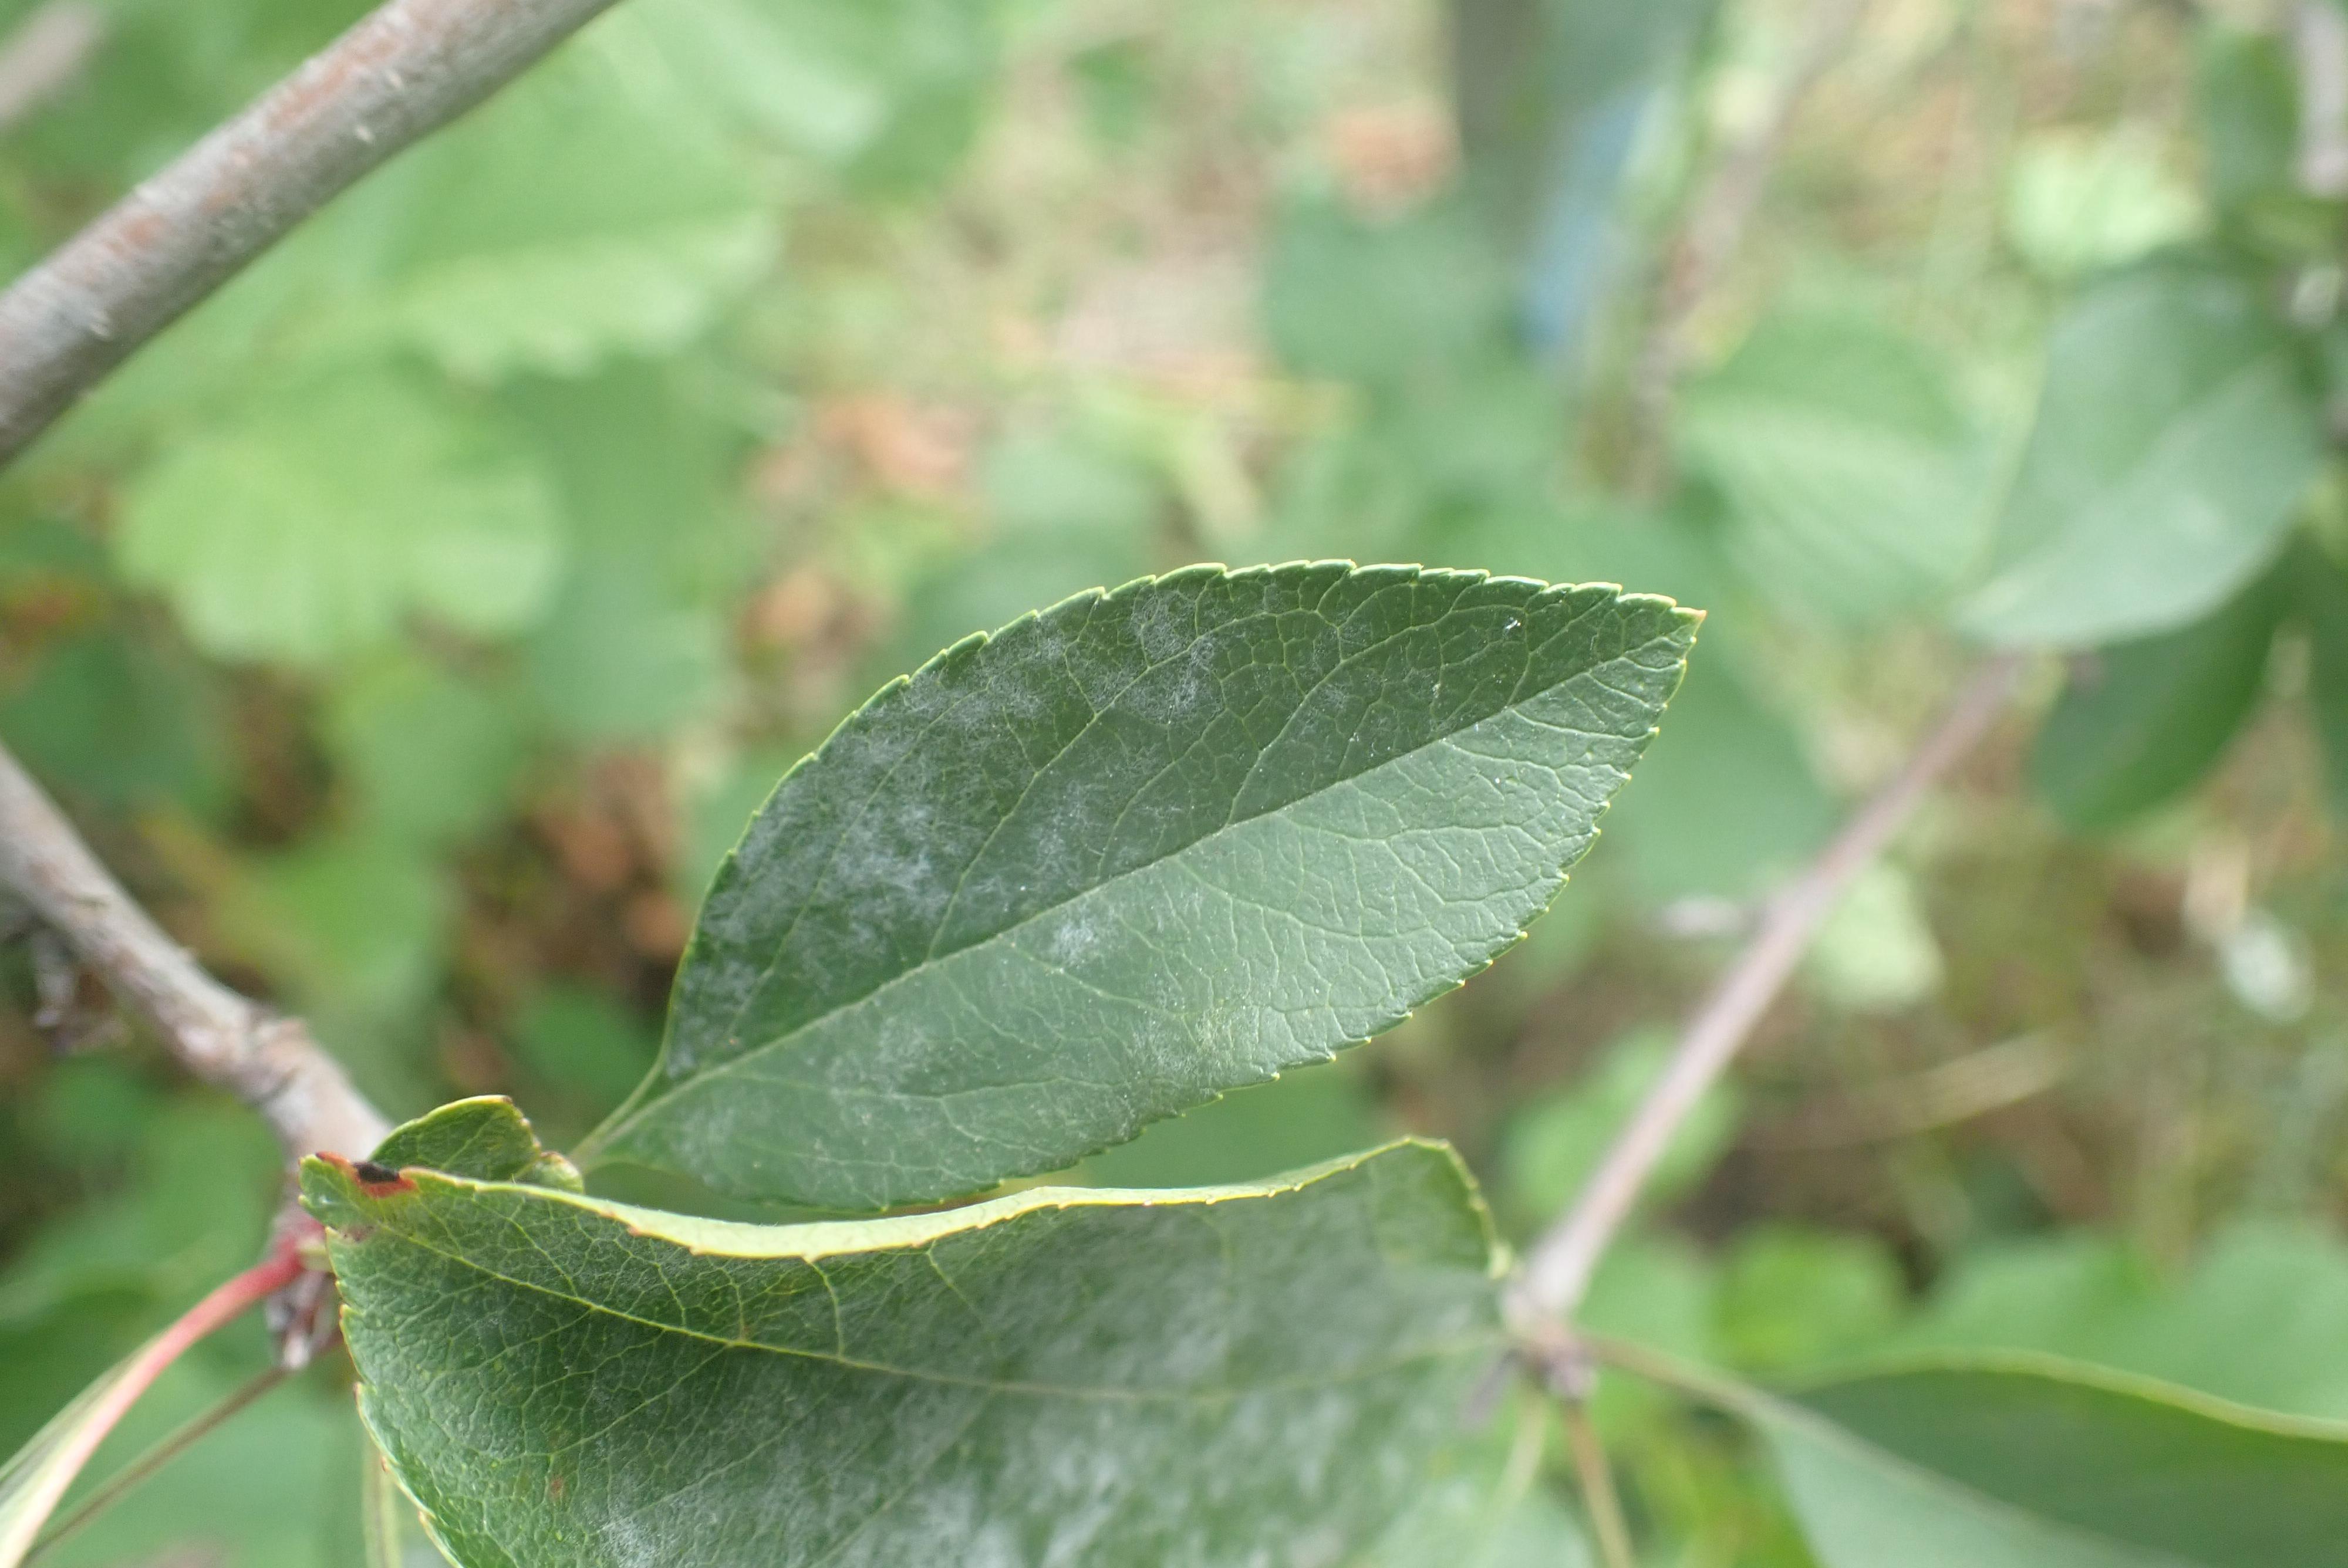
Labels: powdery_mildew